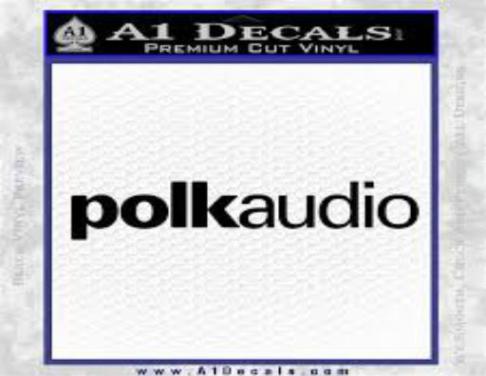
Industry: Electronic